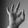
ASL letter: F